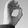
ASL letter: O